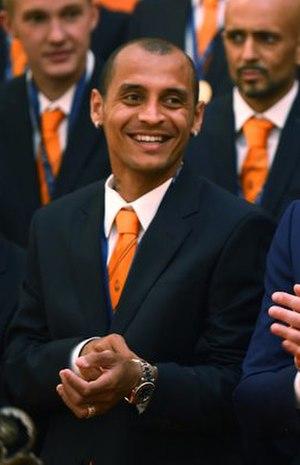
Alan Patrick Lourenço est un footballeur brésilien, né le 13 février 1991 à Catanduva. Il évolue au poste de milieu offensif.